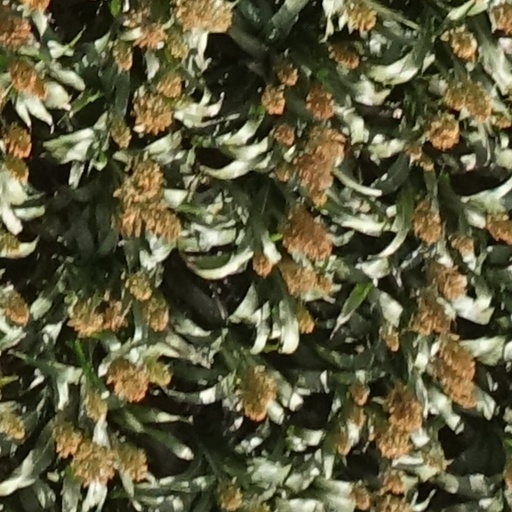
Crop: sorghum